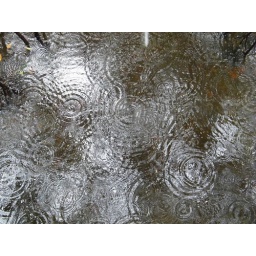
complex pattern of light, shade and drop waves in the water below the mangrove forest